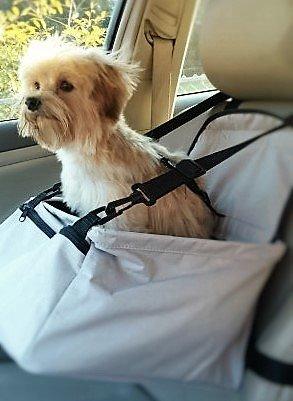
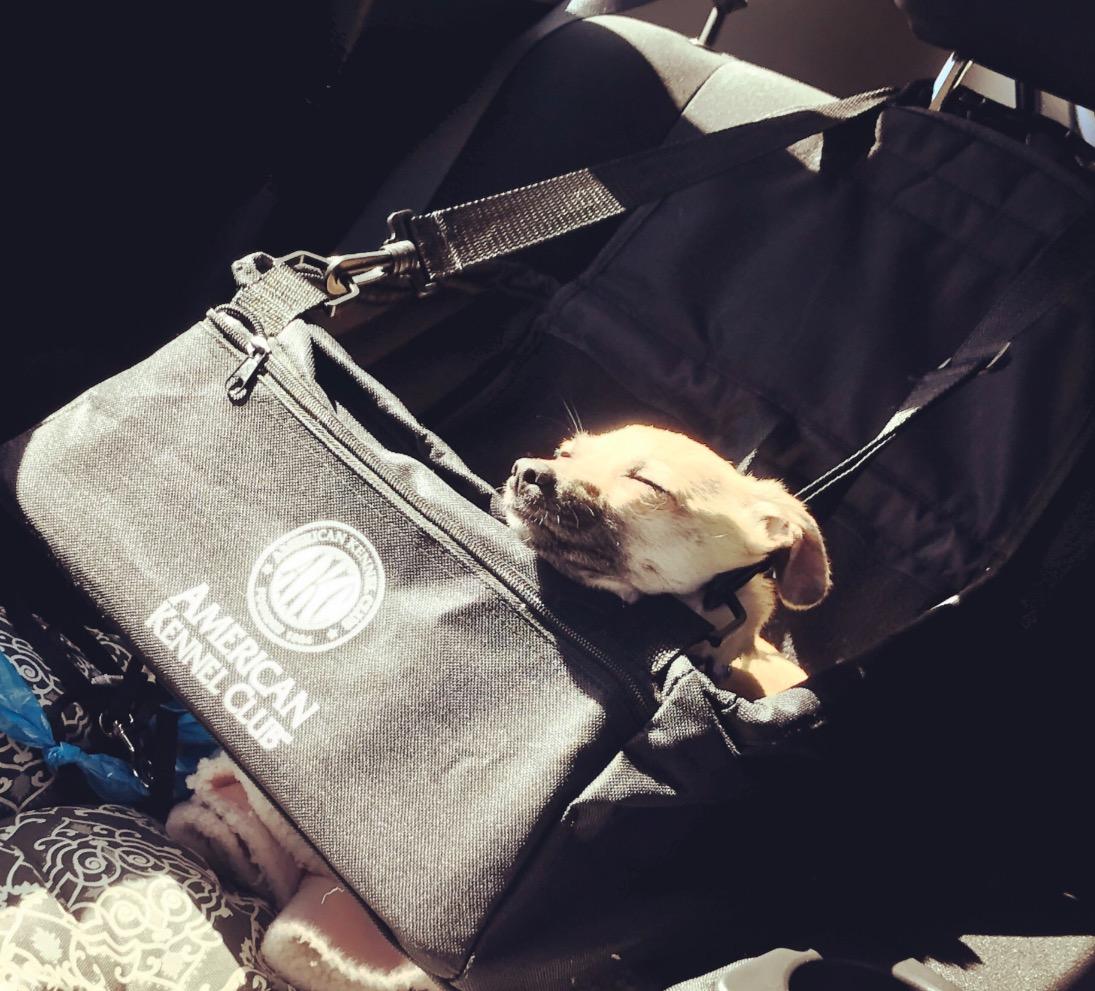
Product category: items_kennel
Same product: no